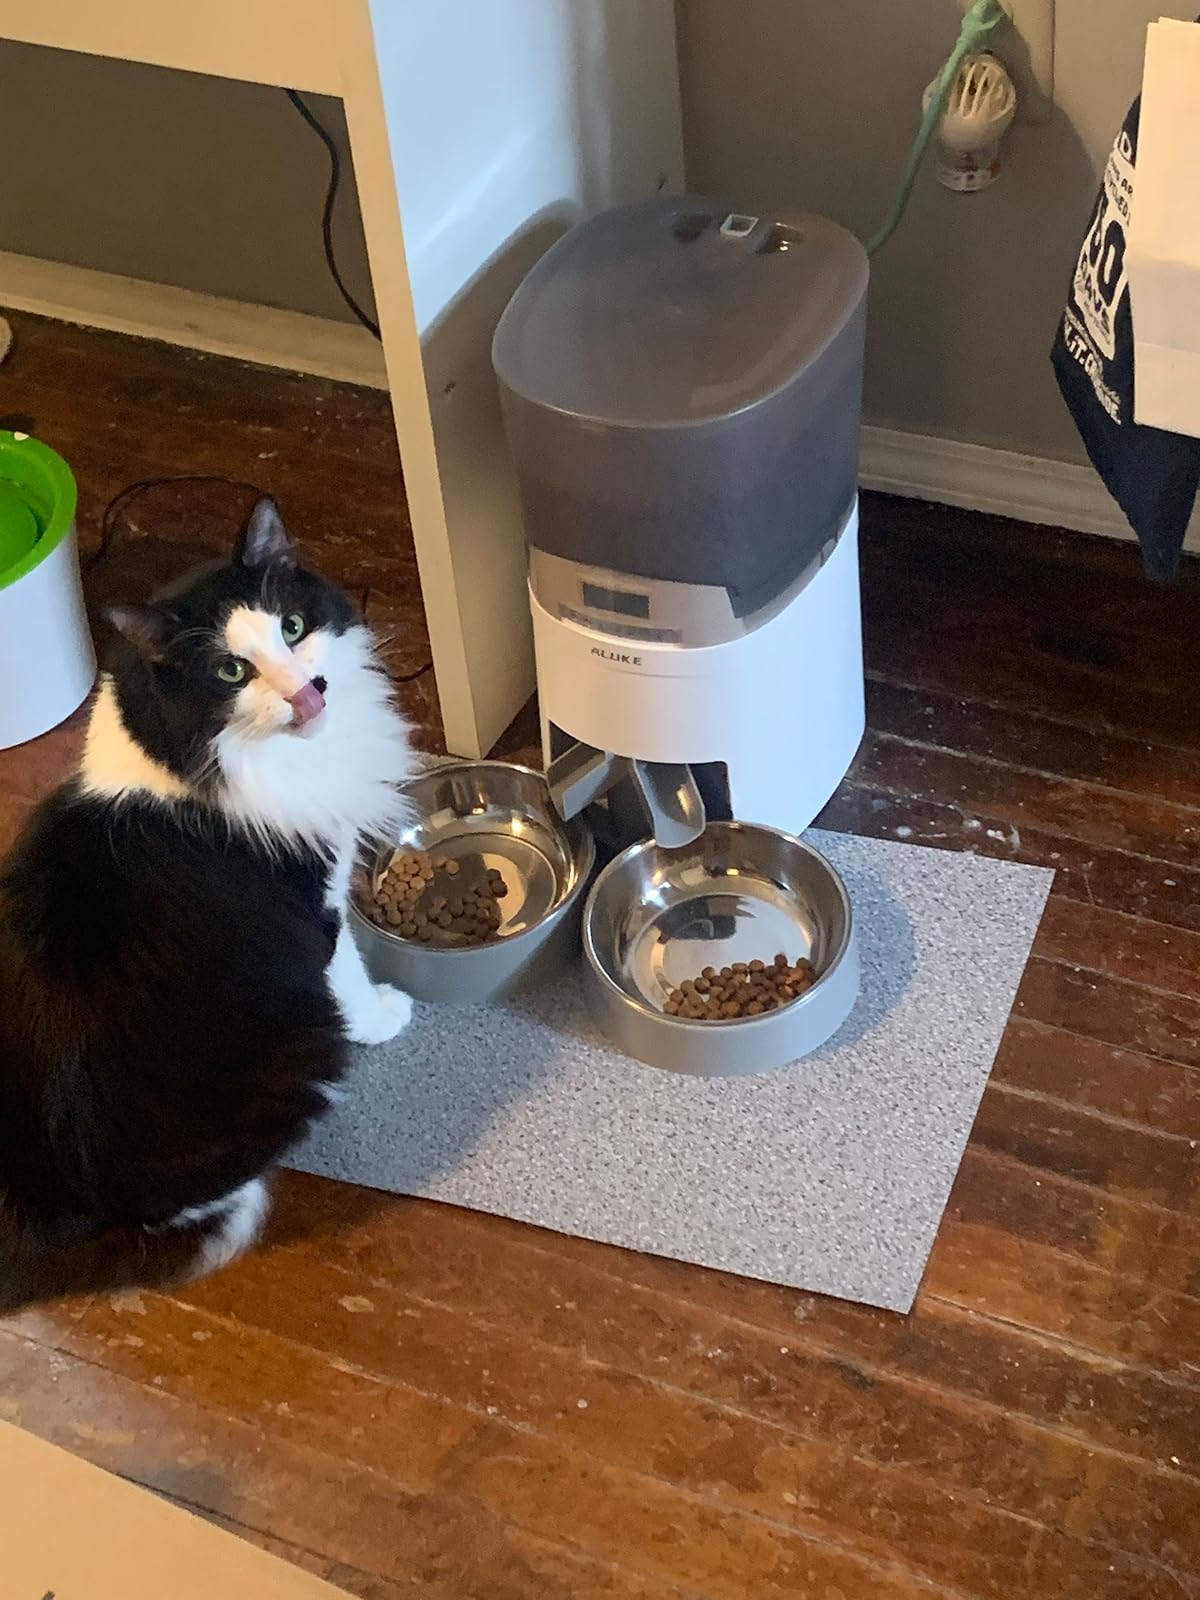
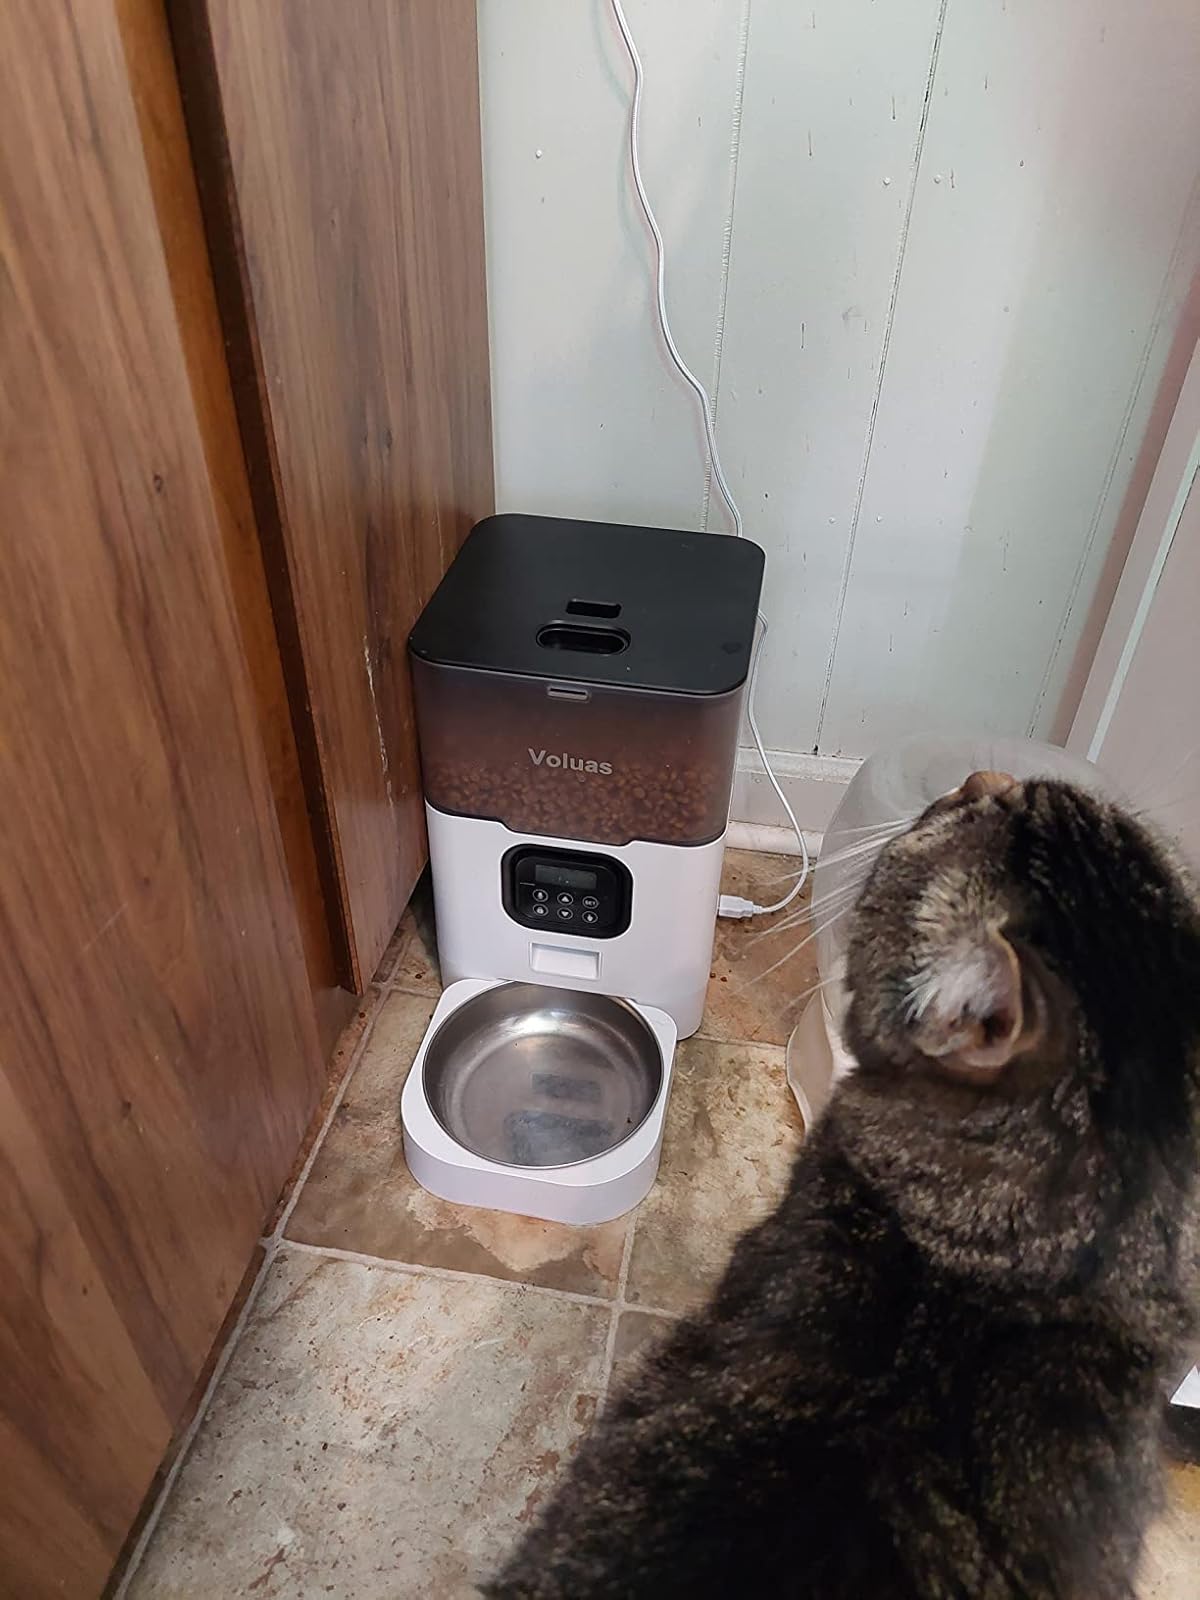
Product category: items_feeder
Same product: no